Greiz

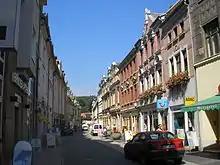
Greiz town center

Between 1934 and 1943, 809 people were forcibly sterilized by Nazis in the district hospital in Wichmannstraße. The local old folk's home and the care home submitted 122 sick people to the euthanasia program Aktion T4.